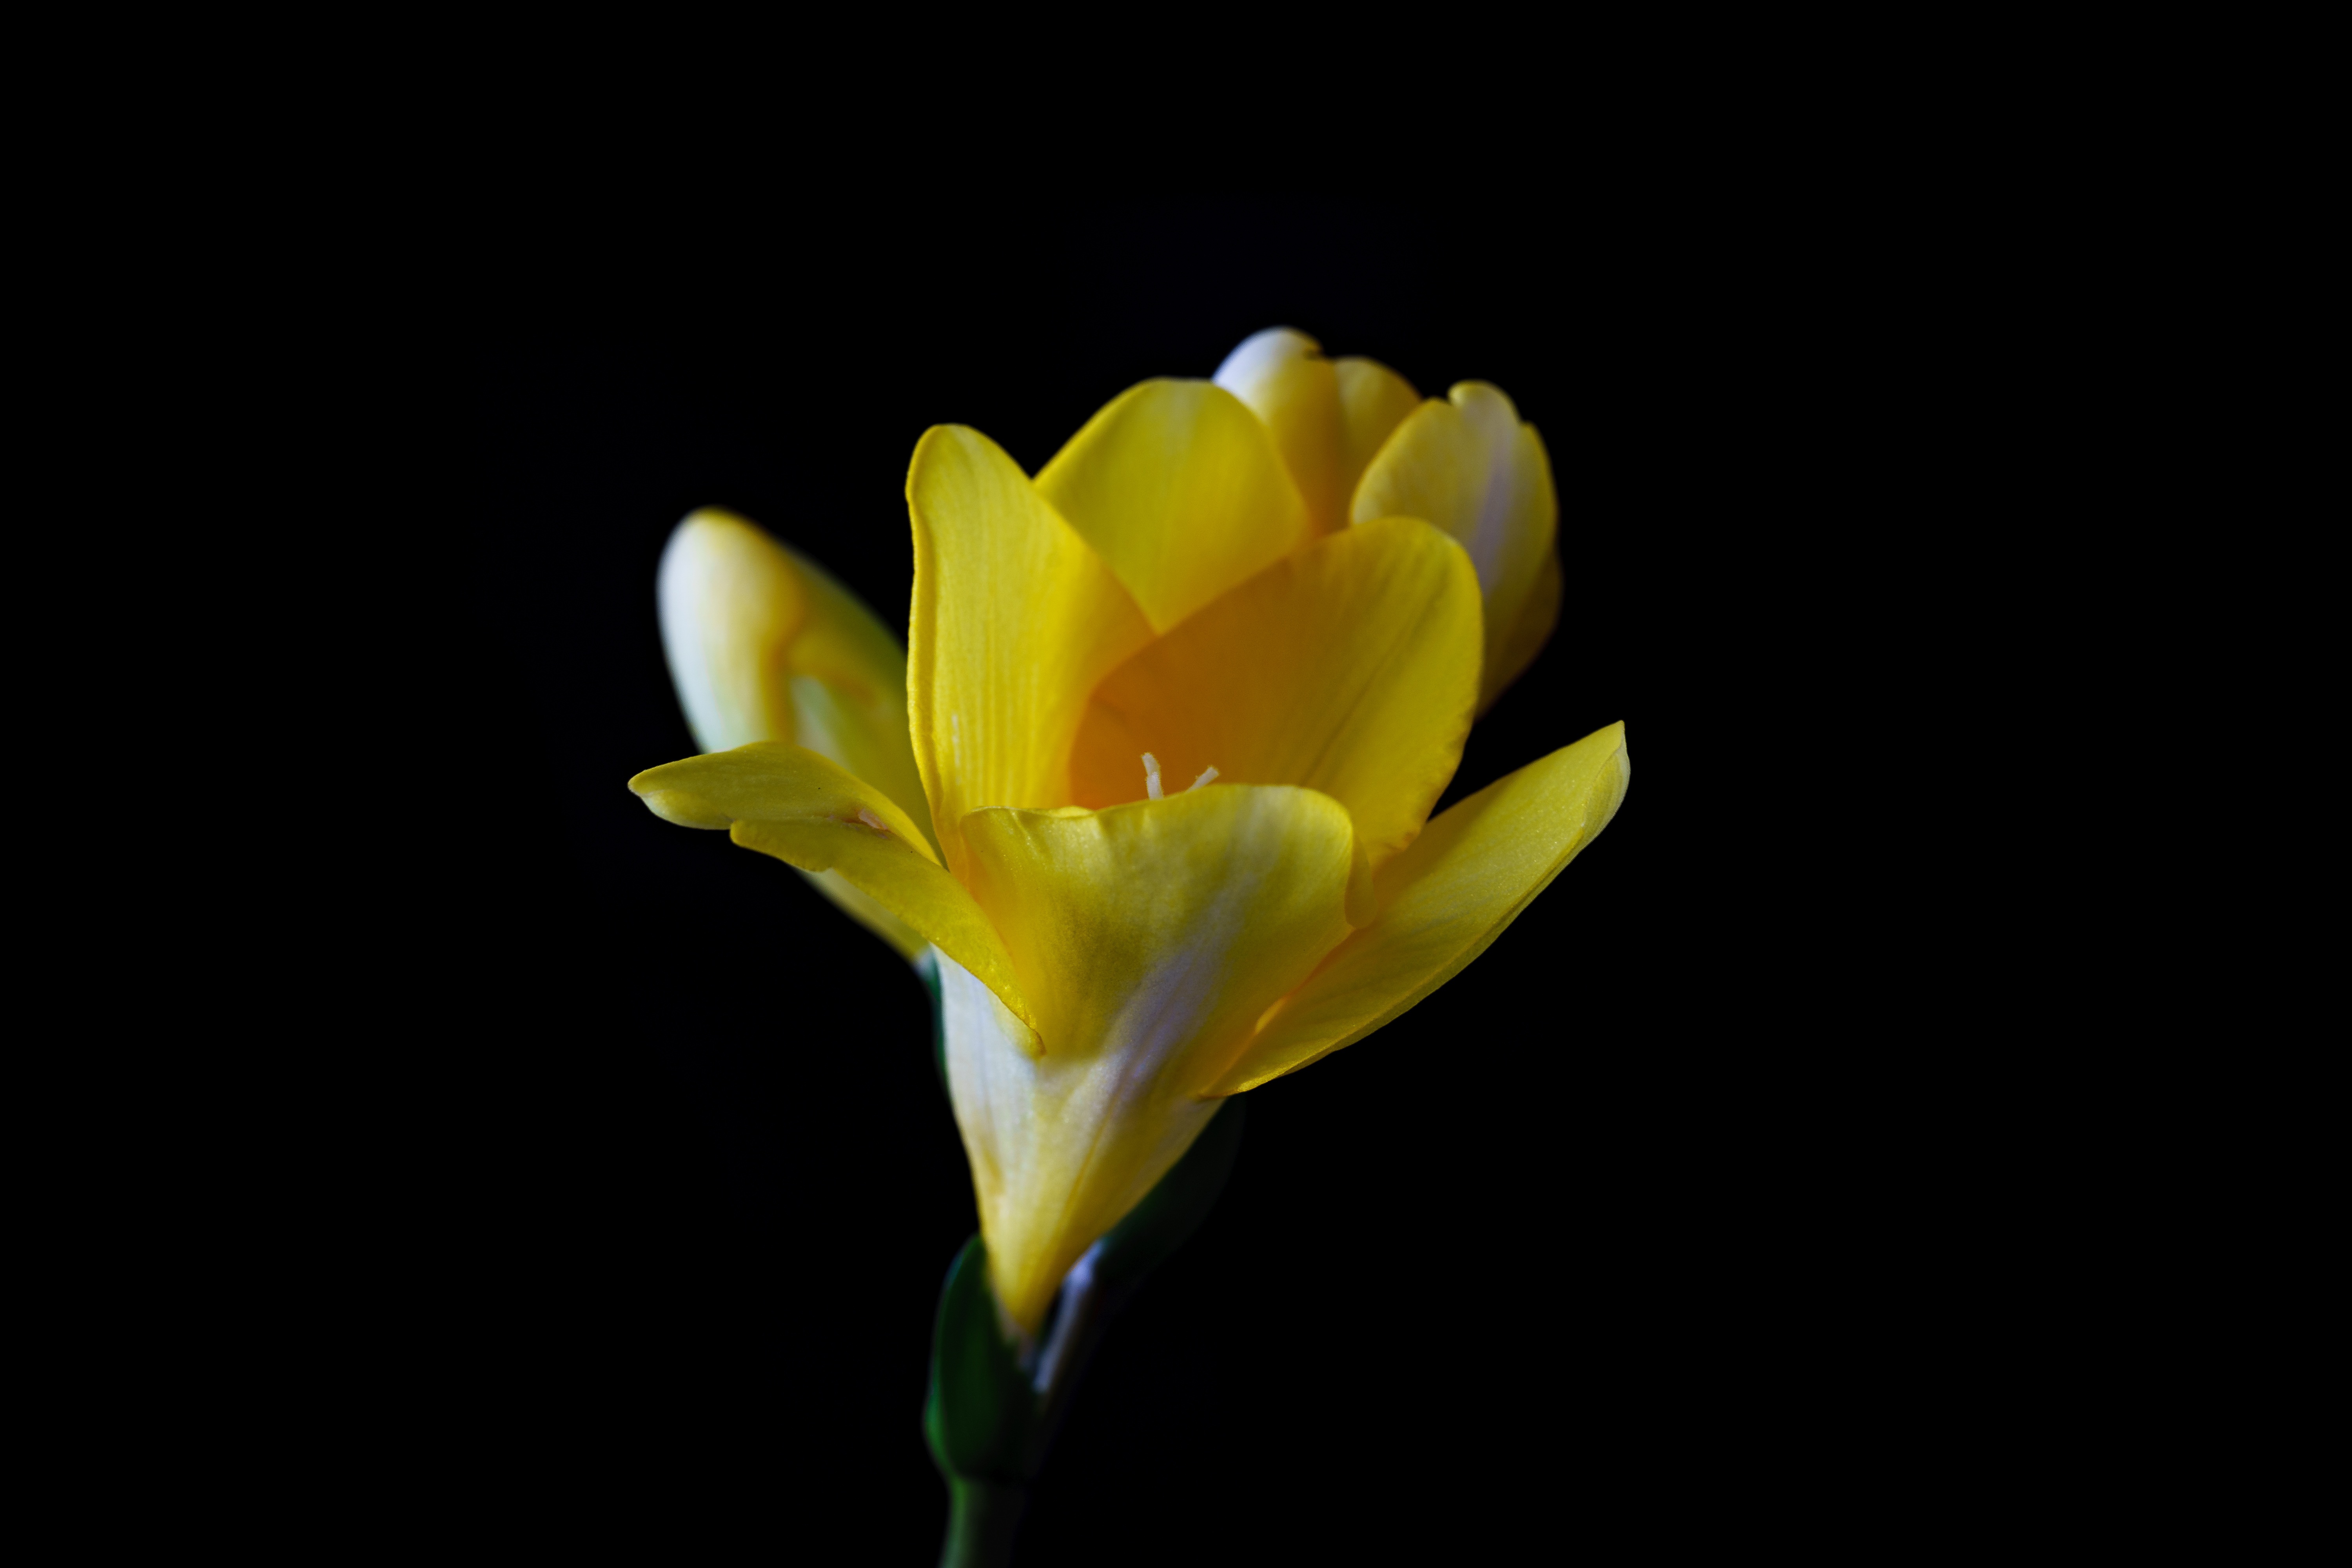
blossom, plant, flower, petal, bloom, tulip, spring, colorful, yellow, close, flora, macro photography, flowering plant, schnittblume, freesia, plant stem, land plant, yellow freesia